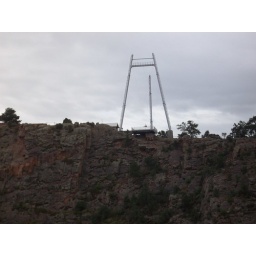
Yeah, thats a sky coaster over the canyon